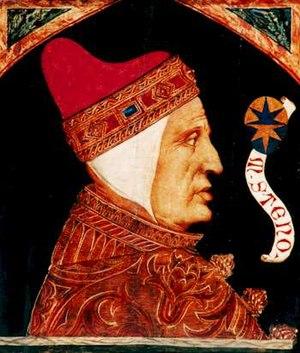
Cette page dresse une liste de personnalités nées au cours de l'année 1331 :